Battle of Perryville

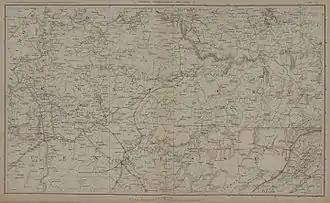
Kentucky-Tennessee, 1862

Western Theater: operations from the Siege of Corinth through the Kentucky Campaign